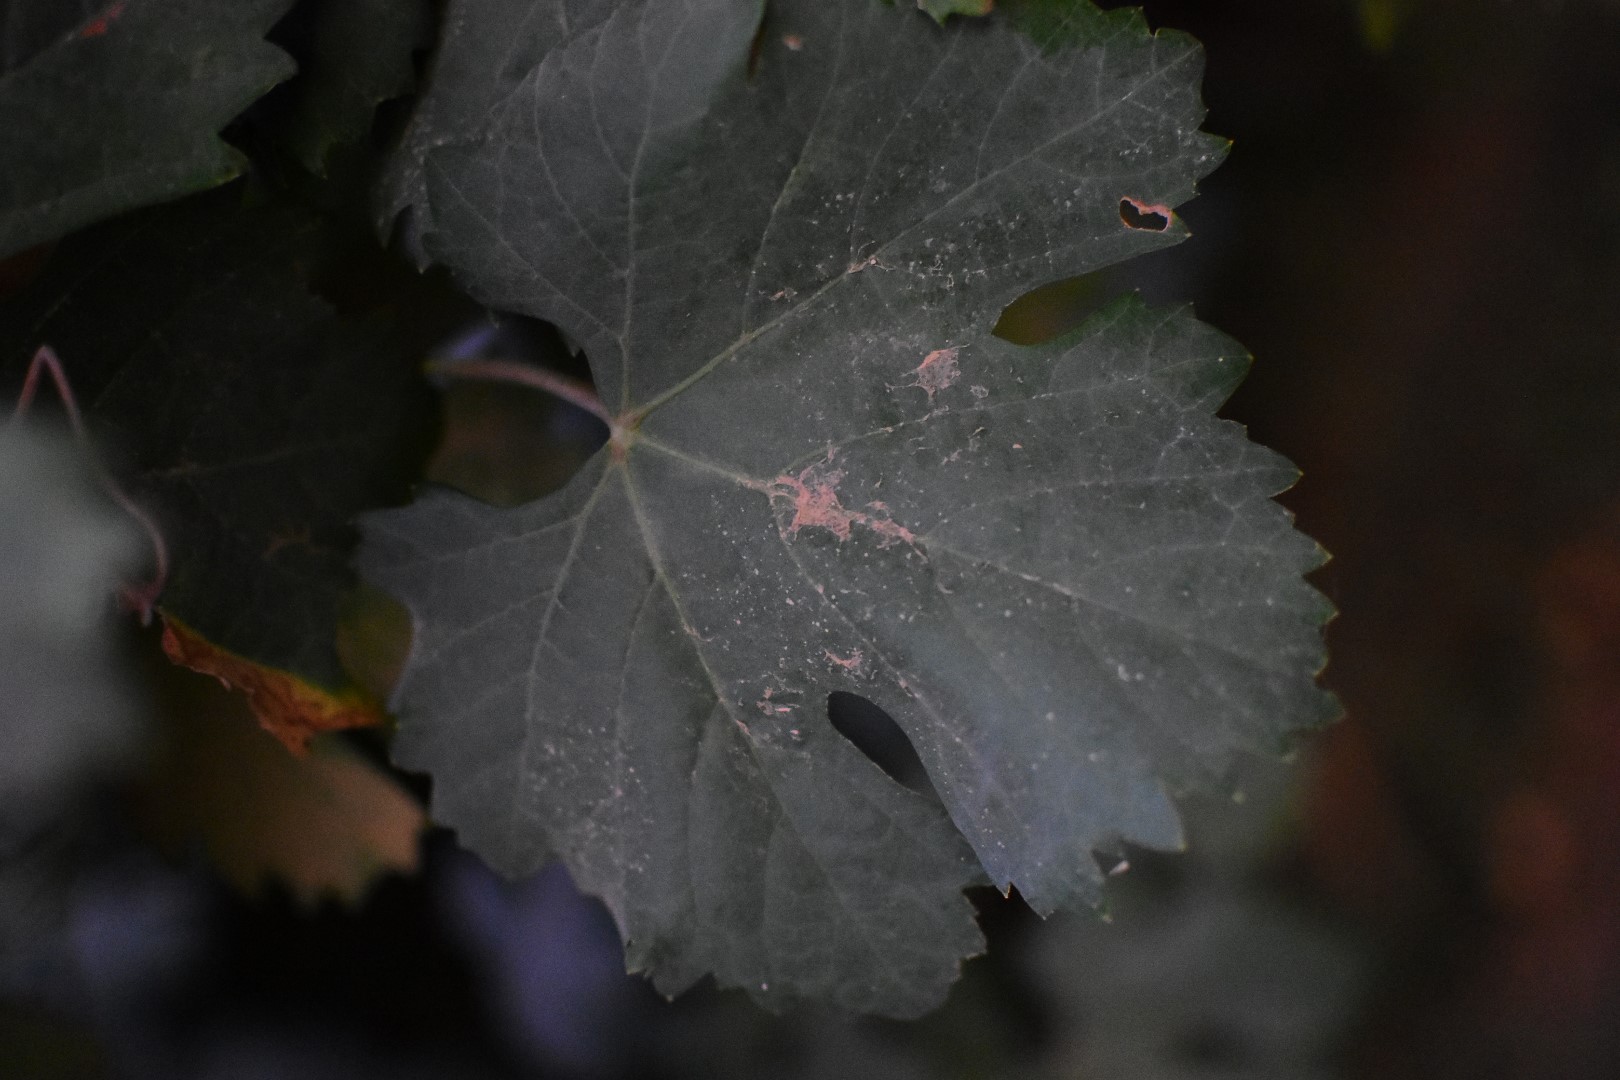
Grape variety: Aswud Balad